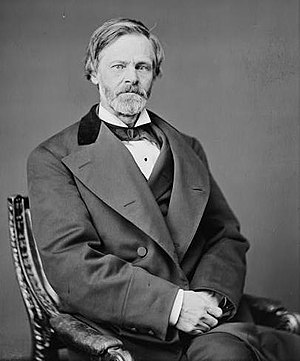
Amerikanske finansministre / Liste over USA's finansministre
John Sherman
USA's finansminister er et amerikansk føderalt embede i USA's regering, som blev oprettet 17. september 1789 med Alexander Hamilton som første minister. Finansministeren er øverste leder af det amerikanske finansministerium, og arbejder med finans- og pengepolitik, samt indtil 2003 enkelte sager indenfor national sikkerhed og forsvar. Størstedelen af ministeriets tjenester indenfor lovhåndhævelse, såsom ATF, toldtjenesten og United States Secret Service blev omstruktureret til andre ministerier i 2003 i forbindelse med oprettelsen af Home land Security.